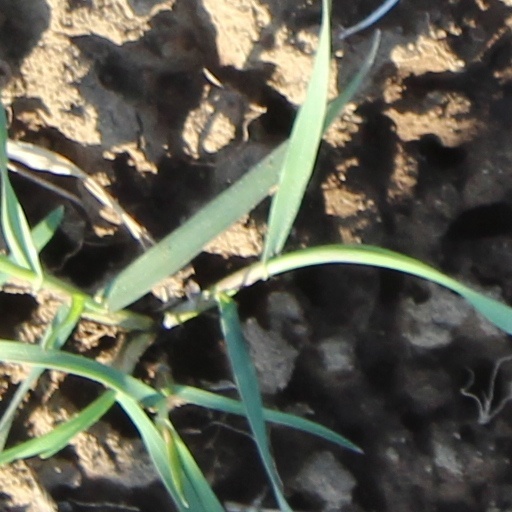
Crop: wheat